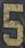
Number: 5